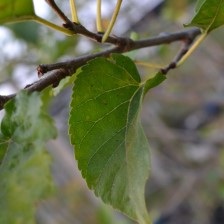
Variety: Kamphaengsaeng42